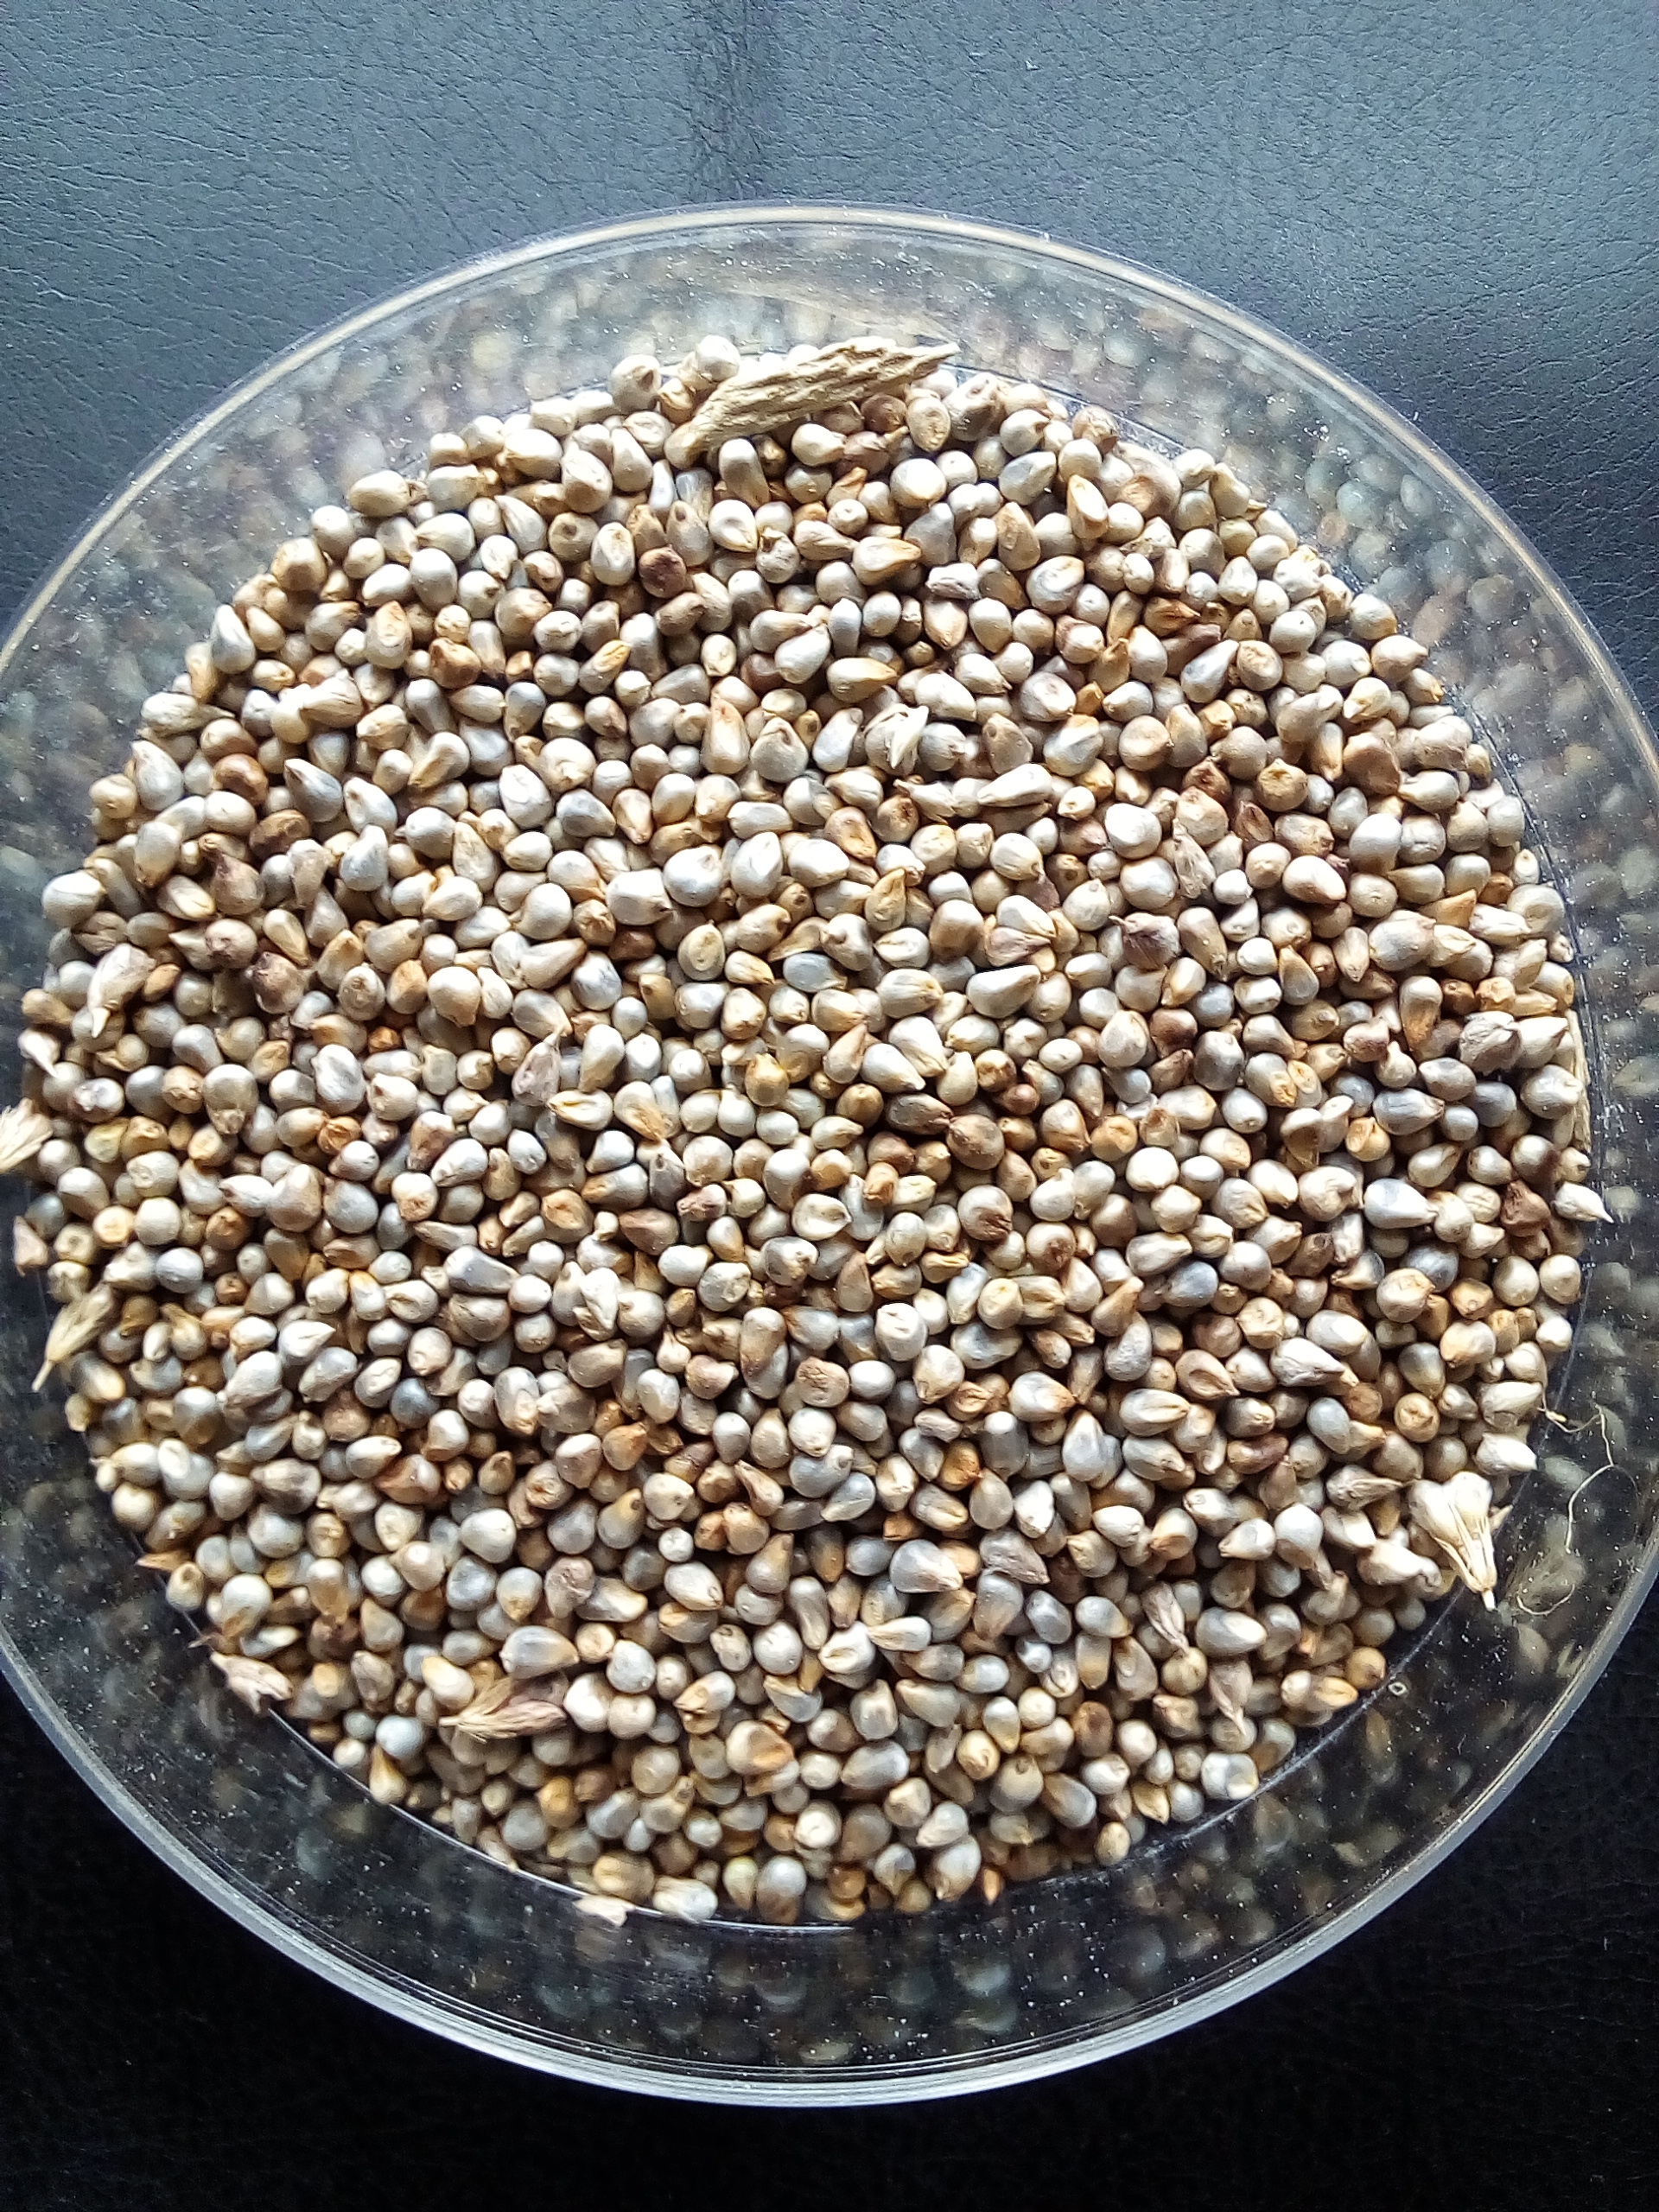
Rice seed variety: Unknown